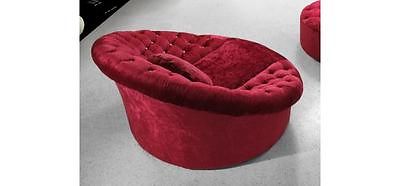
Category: sofa